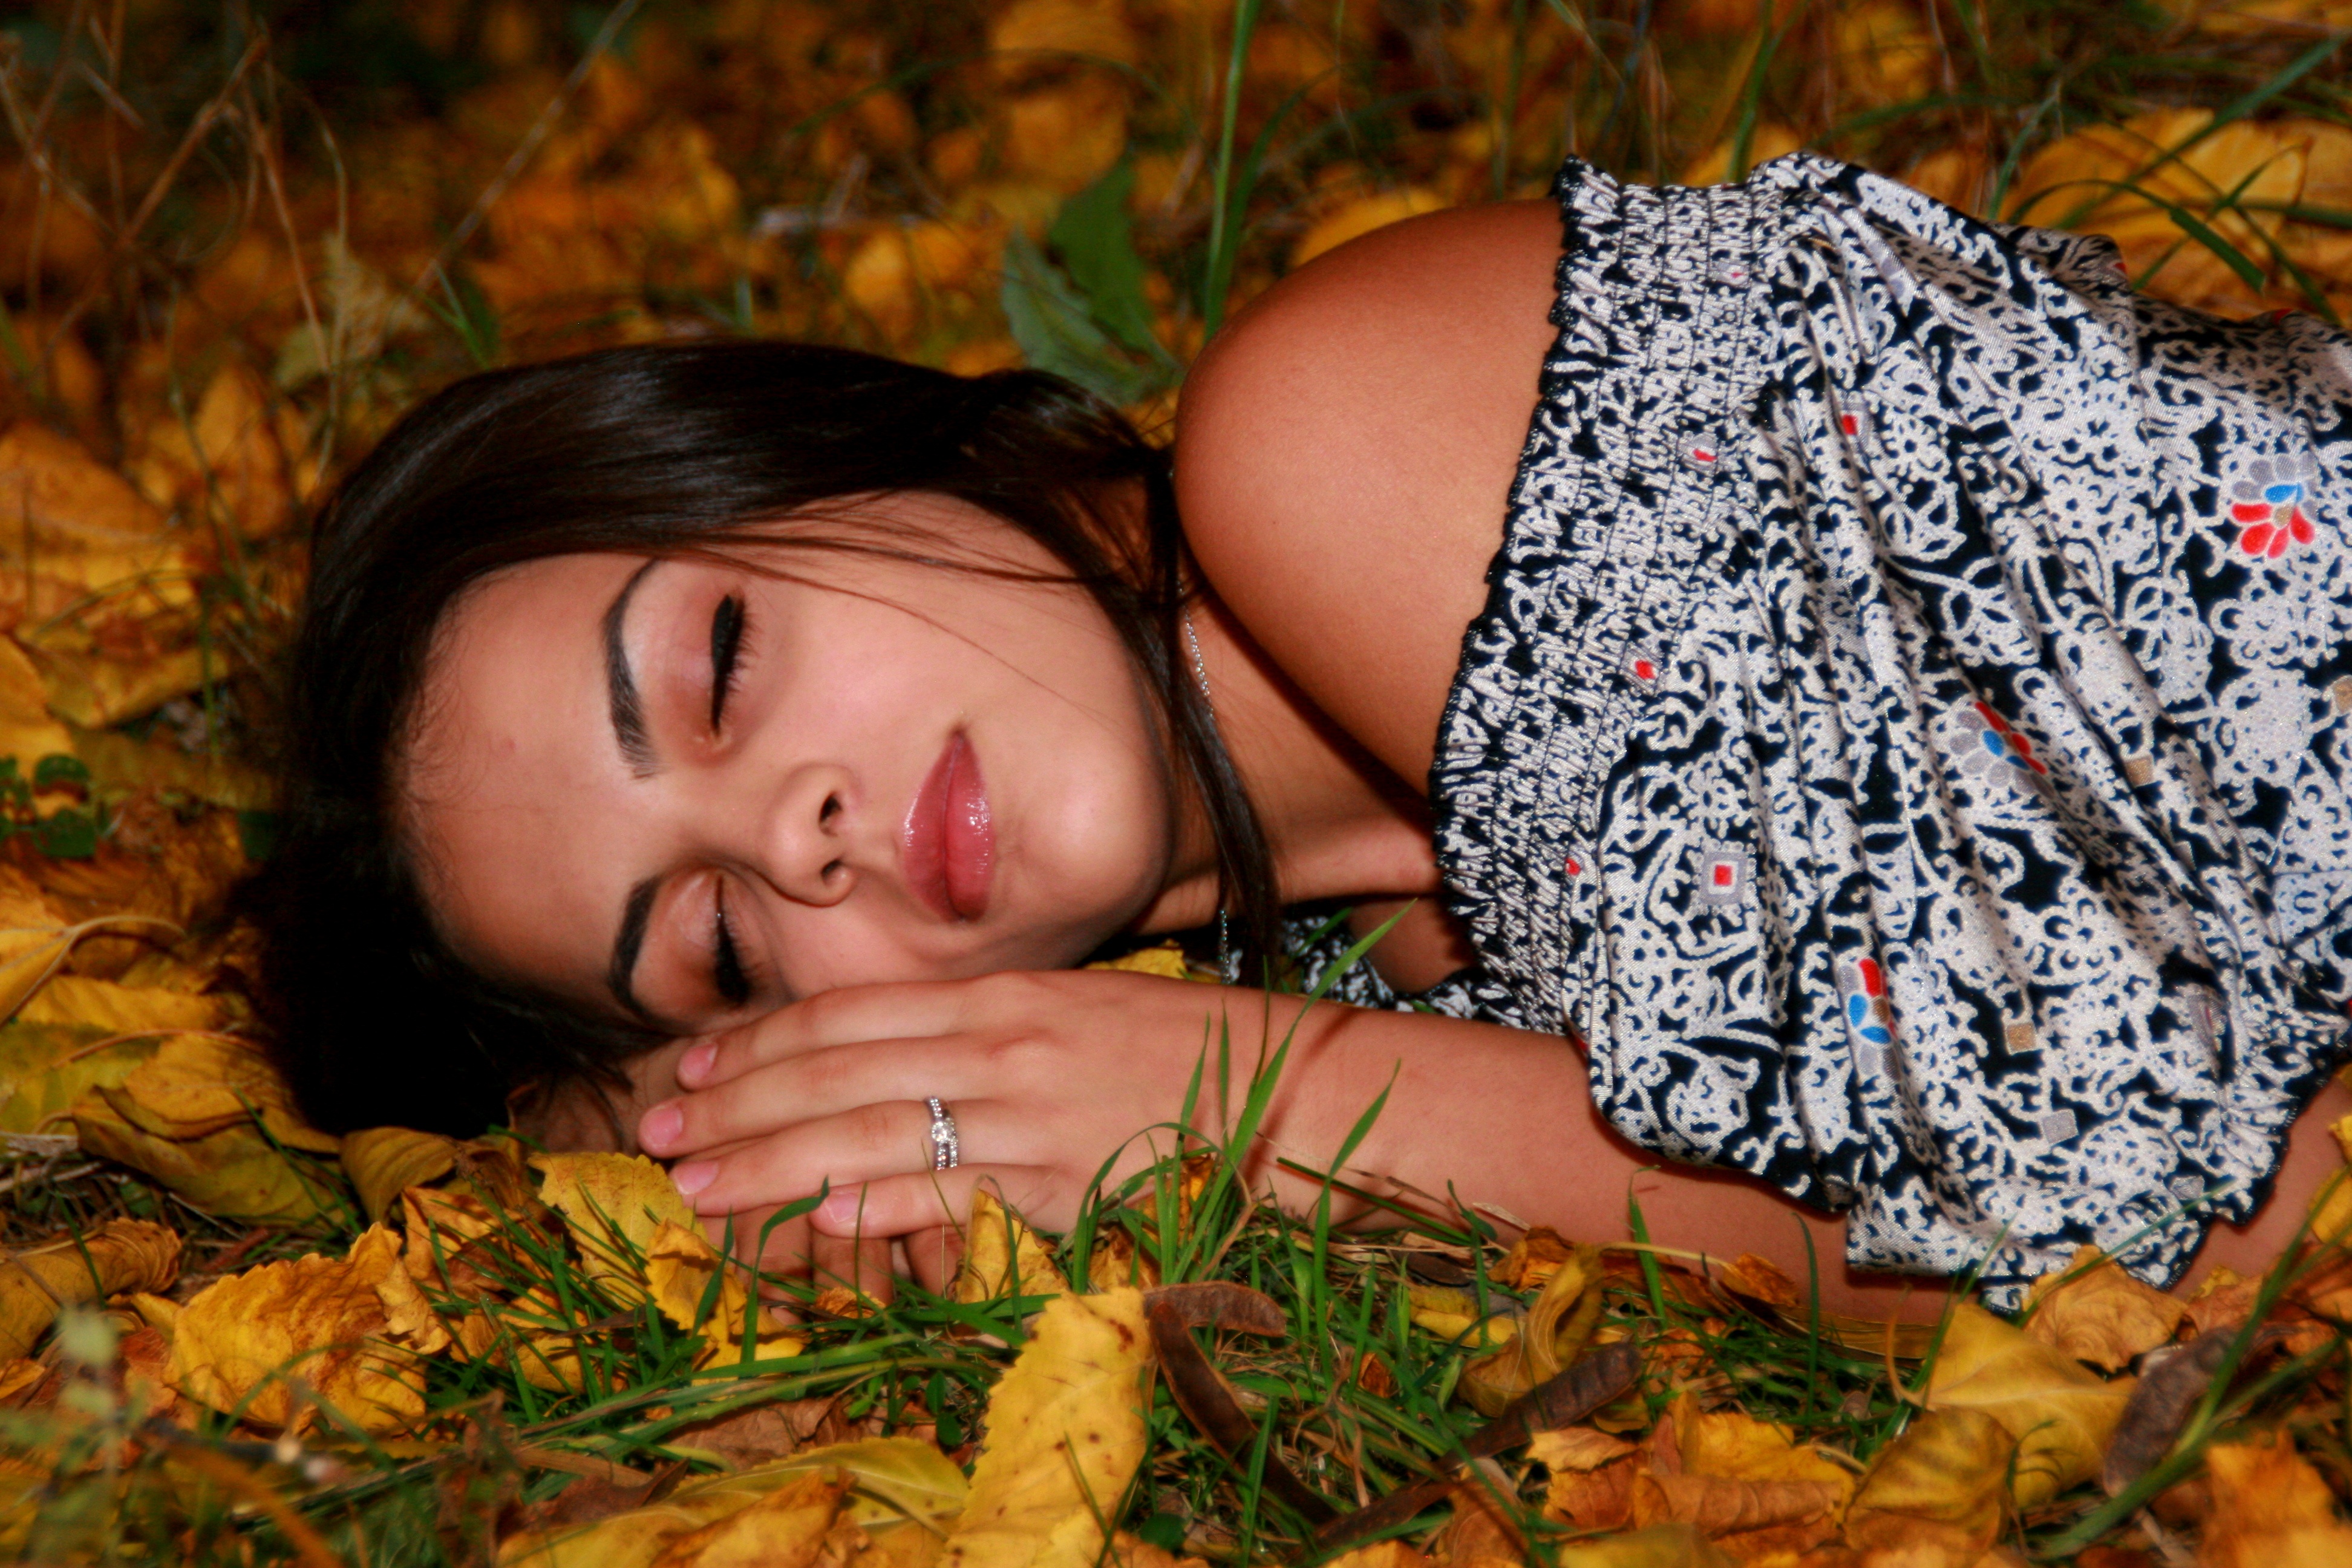
tree, nature, grass, person, girl, woman, photography, leaf, portrait, model, spring, autumn, child, yellow, lady, season, leaves, vegetation, beauty, interaction, photo shoot, portrait photography, human action